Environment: real
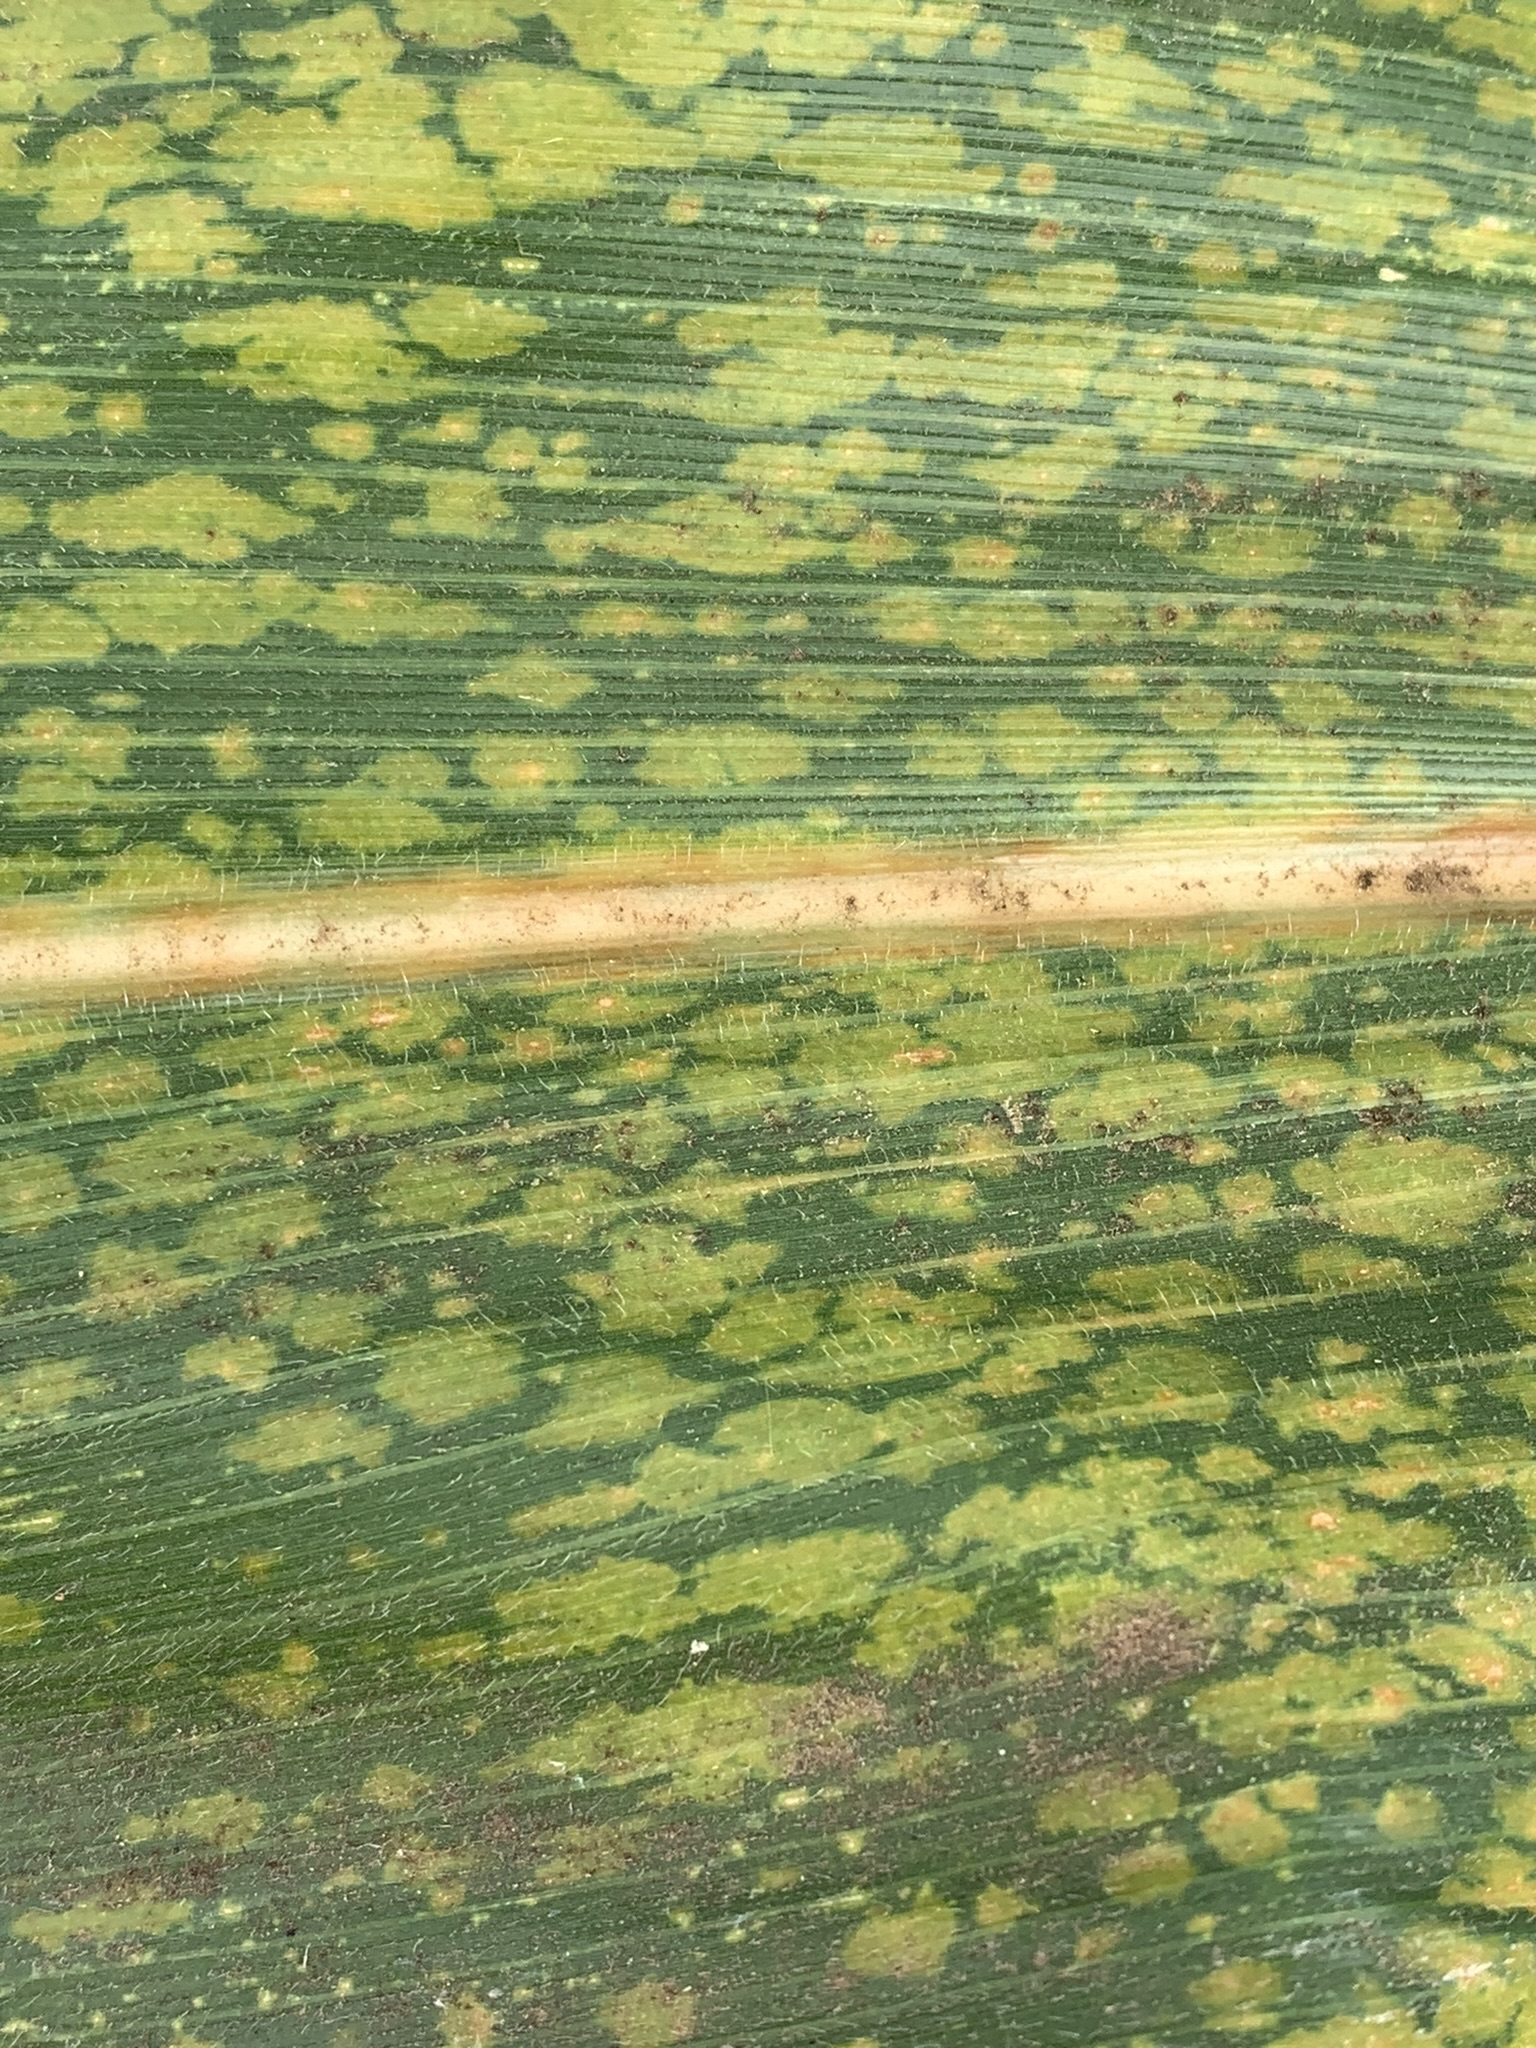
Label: lethal_necrosis